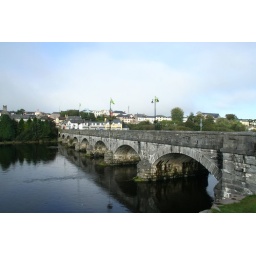
The bridge over the river Laune in Killorglin. Not sure why I took 2 photos of this lol